Beltane Fire Festival

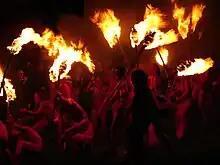
Beltane Fire Festival Red Men

Beltane Fire Festival is an annual participatory arts event and ritual, held on 30 April on Calton Hill in Edinburgh.